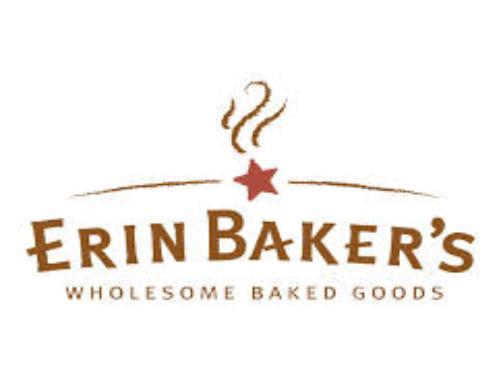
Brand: Baker's
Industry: Food